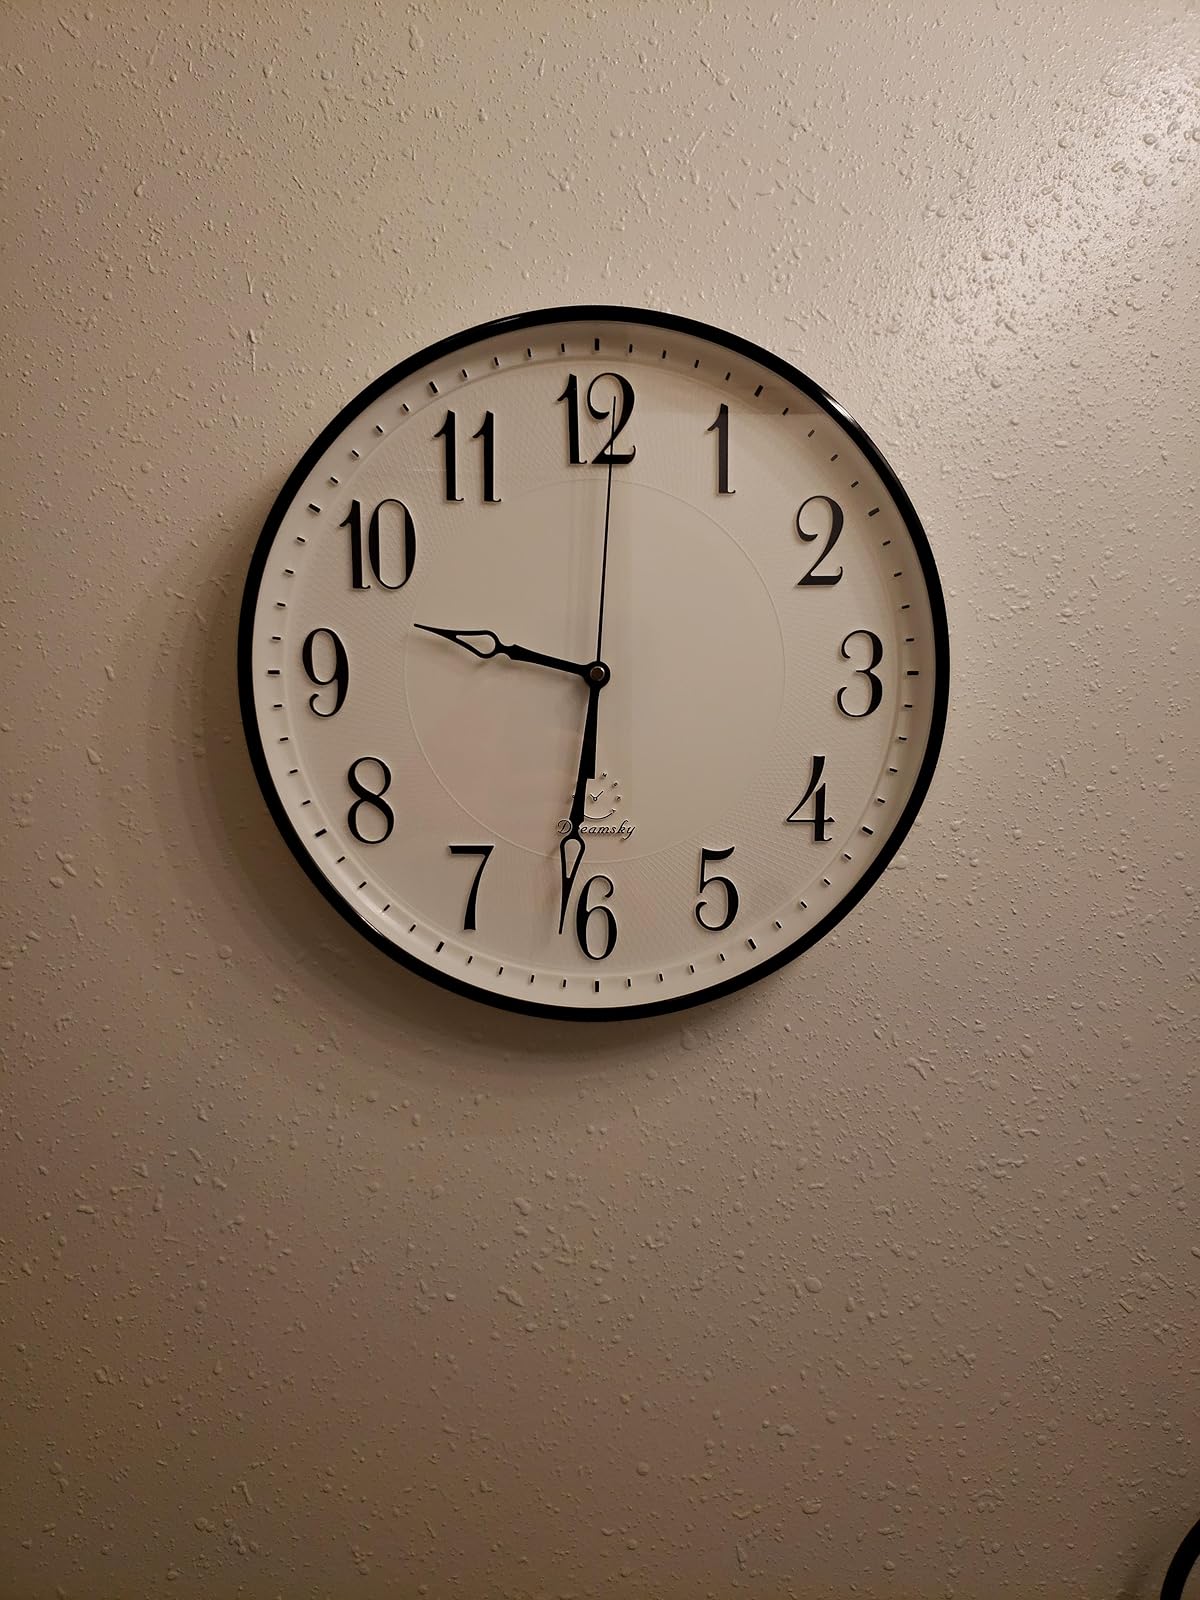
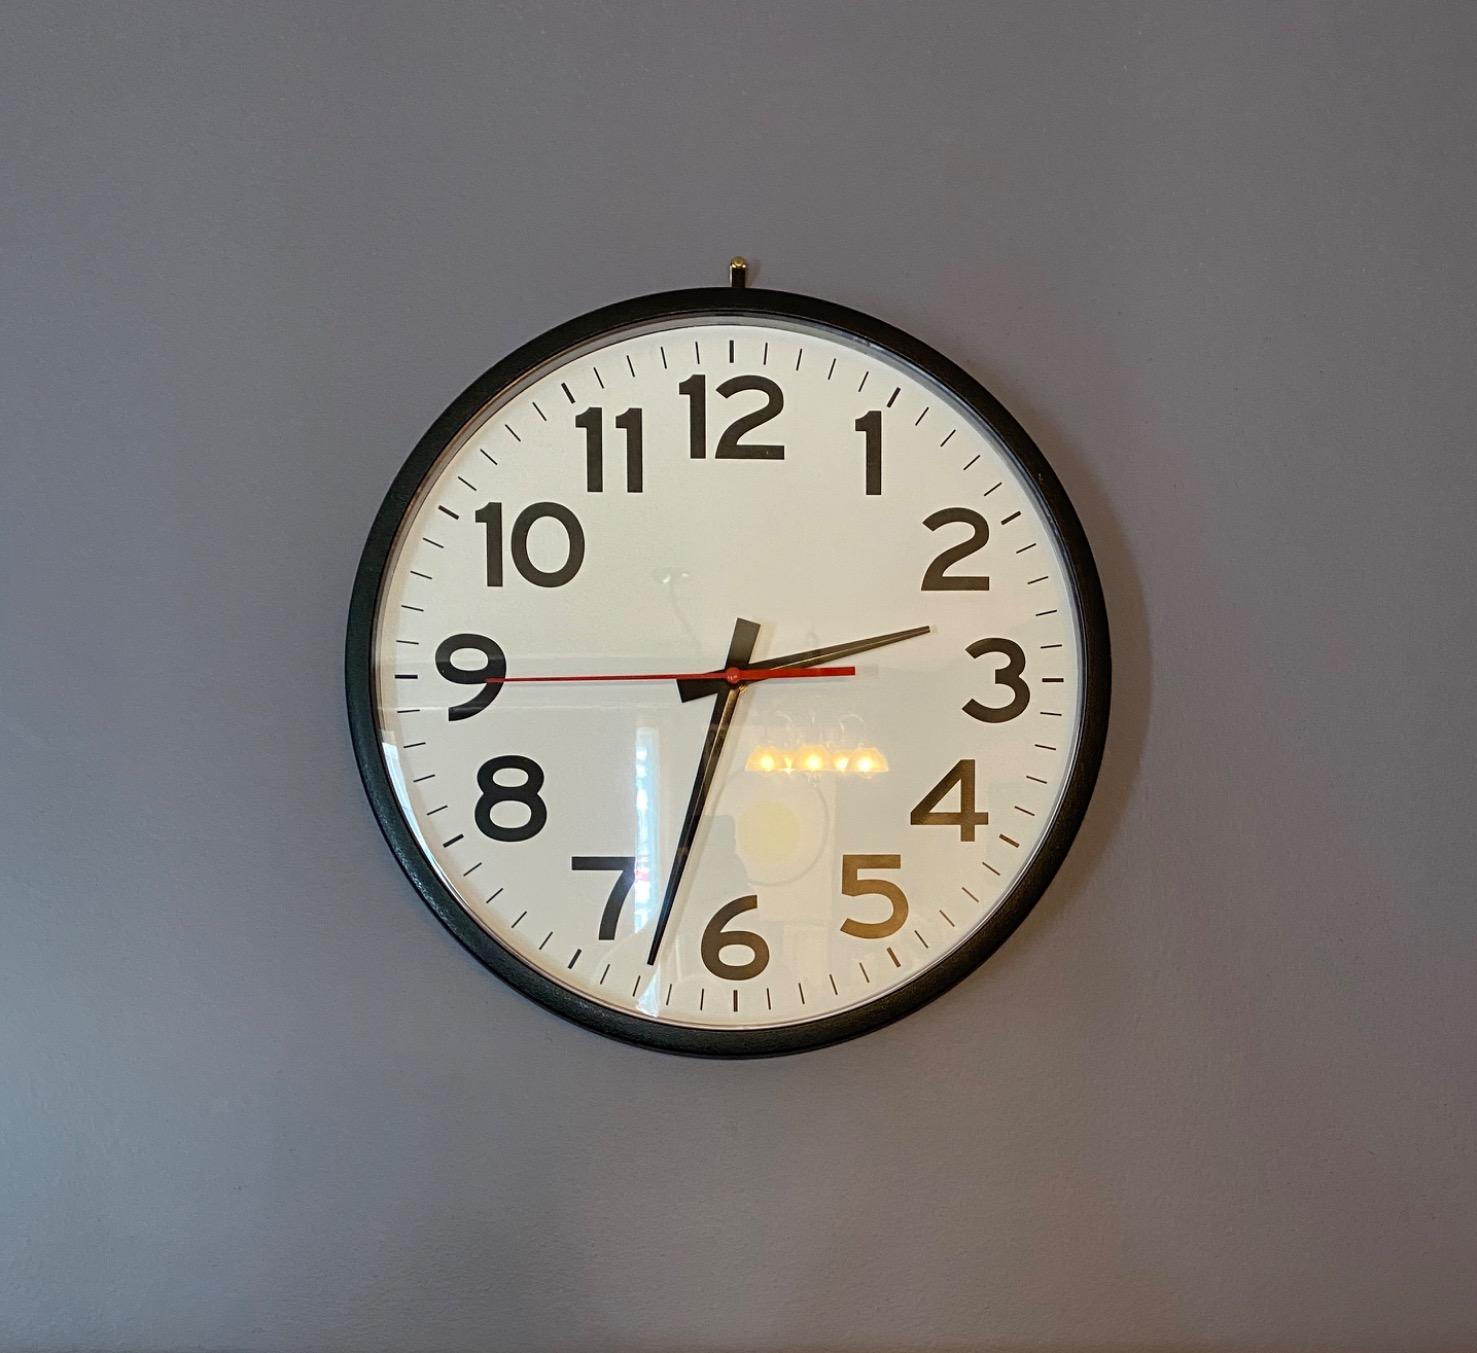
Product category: clock
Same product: no